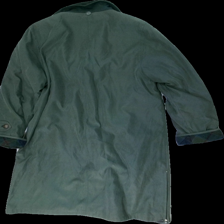
View: back
Type: Jacket
Category: Men
Brand: Not in the list
Brand text on label: GOLDIX
Colors: Green
Material: 100% Polyester
Pattern: Other
Cut: Regular
Season: All
Trend: 90s
Price range: 150-250
Recommended usage: Reuse